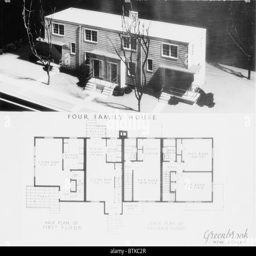
model of a-family house of a community planned .